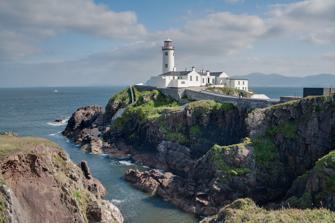
Building: Fanad
Country: Unknown
Year built: 1818
Peninsula in County Donegal, Ireland Lighthouse Fanad Head Light Fanad Lighthouse County Donegal Lough Swilly and Mulroy Bay Location County Donegal , Ireland Coordinates 55°16′34.6″N 7°37′54.2″W / 55.276278°N 7.631722°W / 55.276278; -7.631722 Tower Constructed 1817 (first) Construction masonry tower Automated 1983 Height 22 metres (72 ft) Shape cylindrical tower with balcony and lantern Markings white tower and lantern, red rail Operator Fanad Head Lighthouse Light First lit 1886 (current) Focal height 39 metres (128 ft) Lens 300 mm Range 18 nautical miles (33 km; 21 mi) Characteristic Fl (5) WR 20s. Ireland no. CIL-1580 Fanad (official name: Fánaid ) is a peninsula that lies between Lough Swilly and Mulroy Bay on the north coast of County Donegal , Ireland . The origin of the name Fanad derives from the Irish language word Fána for "sloping ground". It is also referred to as Fannet or Fannett in older records. There are an estimated 700 people living in Fanad and 30% Irish speakers. Fanad encompasses the parishes of Clondavaddog , Killygarvan and parts of Tullyfern and Aughinish. It measures approximately 25 km north–south measured from Fanad Head to the town of Ramelton and approximately 12 km east–west measured between the townlands of Doaghbeg and Glinsk. The southern boundary of Fanad has been the subject of some dispute over the centuries. In the 16th century, during the time of the MacSuibhnes as rulers of Fanad, it was stated that the territory of Fanaid stretched as far south as the River Lennon between Kilmacrennan and Ramelton. In 1835, the surveyor John O'Donovan referred to Rathmullan as the capital of Fanad, and he also refers to Clondavaddog as "the most northern parish of Fanaid" , suggesting that Fanad included parishes other than Clondavaddog. O'Donovan also noted that "The inhabitants of Inishowen state that Fanaid extends from Rathmeltan to Mulroy Lough, but the natives of the Parishes of Killygarvan, Tully and Aughnish, who considered themselves civilised, deny that they themselves are of the men of Fanaid" . It consists of small villages such as Tamney , Rossnakill and has a bordering village called Kerrykeel . Family names commonly recorded in Fanad since the mid-19th century include Blake, Callaghan, Cannon/Canning, Carr/Kerr, Coll, Coyle, Deeney, Doherty, Friel, Fealty, Gallagher, Martin, McAteer/McIntyre, McConigley/McGonigle, McGinley/McKinley, Shiels/Shields and Sweeney/McSwyne. Geology and geography Geological maps of County Donegal show rock alignments running south-west to north east across the Fanad peninsula. The underlying rock in the peninsula is mostly of Dalradian meta-sedimentary rocks, which have been exposed by weathering and erosion over the millennia There are areas of Granodiorite igneous rocks across the northern end of the peninsula from Ballywhoriskey to Fanad Head, but the greater part of Fanad consist of Middle-Dalradian Quartzite and some Pellite rocks with local occurrences of Schists and Tillites – the latter mostly concentrated around the northern inlet of Mulroy Bay . The cliffs around Fanad Head are of exposed Grandiorite, whereas the higher ground running south from Fanad Head to Portsalon is a band of Quartzite .  Knockalla Mountain is also formed of Quartzite. The landscape of Fanad has been shaped by geological processes which include the effects of periodic covering with ice sheets and glaciers as recently as 14,000 years ago. The retreat of the ice sheet had a major impact on Fanad and surrounding areas. It is speculated that much of Lough Swilly was may have been dry land which was flooded due to a rise in sea level within the last 10,000 years. Mulroy Bay may have been similarly formed at this time. The peat outcrops on the foreshore at White Strand north of Rathmullan contain the remainder of trees which were submerged by the advance of the sea in this area. Many of the beaches on the Fanad shoreline were formed at this time by glacial deposits which were subsequently reworked by the actions of waves and currents. In common with much of the rest of Ireland, the post-glacial landscape gradually changed with rises in temperature from open tundra to one dominated by forests of pine, oak, alder, hazel and birch, with breaks in the canopy on the edges of the intervening expanses of lake and bog. This was probably the landscape which greeted the earliest settlers who ventured along the coastline in the late Mesolithic Period, possibly about 5,000 BC. There is archaeological evidence of human occupation of coastal areas of Inishowen at Dunaff and west of Horn Head during this period and it is reasonable to assume that Fanad also saw some transient occupation at this time. The subsequent evolution of the landscape in Fanad probably owes more to human intervention than to natural forces, reflecting the shift from visits by Mesolithic hunters, fishers and gatherers to the introduction of primitive farming during the Neolithic period from 4,000 BC onwards. The tree-covered landscape of the Mesolithic period would have given way gradually to a more open countryside in arable areas, marking the beginning of the contemporary landscape of Fanad, with its mixture of arable land at lower levels, with scrub and gorse covered uplands, and bogs interspersed with occasional lakes and streams. History Mesolithic and Neolithic periods There is no specific evidence of human occupation of Fanad during the Mesolithic period (8,000–4,000 BC) though as noted already, it is reasonable to assume that there was some temporary occupation of coastal locations during this period. The earliest evidence of human settlement in Fanad is probably the existence of Megalithic court tombs in a variety of locations including Tyrladden, Drumhallagh Upper and Crevary Upper dating possibly from circa 4,000–3,500 BC. There are also portal tombs or dolmens from the Neolithic period including examples at Gortnavern south of Kerrykeel and above Saltpans on the Lough Swilly side of the peninsula. These are suggested as dating from circa 3,800–3,200 BC. Bronze Age and Iron Age Evidence of the occupation of Fanad during the Bronze Age (2,000 – 500 BC) continues in the form of tombs and related monuments. Three possible stone circles probably belonging to the Bronze Age have been identified near Rathmullan. Several cist burial sites which are thought to date from the Bronze Age were discovered in Fanad including a now destroyed group at a cairn at Killycolman near Rathmullan. Ring forts (Cashels) and ornately carved stonework are features of Iron Age Donegal (500 BC – 400 AD) including such major monuments as Grianan Aileach. Evidence of ring forts has been found in 35–40 locations in Fanad, principally in coastal locations on both the Swilly and Mulroy coasts. Early medieval period Bealoideas and the earliest records suggest that Fanad was originally occupied by the Corpraige from whom St. Colmcille's mother Eithne is said to have come. The Corpraige may have occupied a territory as far south as the River Swilly and Binswilly Mountain including Gartan. In the early 7th century, the Cenel Conaill , one of the tribes of Donegal said to be descended from Niall of the Nine Hostages (Gaelic: Niall Noigiallach) and who originated at Mag nItha in the Lower Finn Valley, started to expand into Fanad, possibly forcing the northward retreat of the Corpraige. All traces of the Corpraige had disappeared from the area by the 12th century. Congal Cennemigher Mac Fergus Fanad was high king of Ireland from 700 AD until his death in 710 AD. It is held that the royal seat of Cenel Connell power in Fanad was at Cashelmor in "between the waters" in the north-west of Fanad. The Cenel Conail were subsequently reduced in power by the expansion of the Cenel Eoghain from Inishowen during the 8th century, particularly following the battle of Clóitech in 789 when the Cenél Conaill withdrew to territories south of Barnesmore . With the reduction of power of the Cenel Conaill, the territory of Fanad came under the control of the O'Breslins who were descended from Congel Cennemigher's son.  During this era, there are records of attacks by Vikings on Fanad– specifically in Mulroy Bay at Kinnaweer near Milford in 921 AD. Late medieval period The power of the O'Breslins in Fanad lasted until sometime after 1263 when the Chieftains of Tir Conaill, the O'Donnells, granted the sub-chieftaincy of Fanad to the MacSweeneys (Gaelic: MacSuibhne) in return for their support of certain O'Donnell families in their struggle for chieftaincy of the clan. The MacSweeneys who were galloglasses, (mercenary warriors) from Scotland, were responsible for the building of the castle and the Carmelite Monastery at Rathmullan at the end of the 16th century. The MacSweeneys were also responsible for the building of the tower house at Moross on the upper stretches of Mulroy Bay in about 1532. 17th and 18th centuries The power of the MacSweeneys as Lords of Fanad ended with the Flight of the Earls in 1607 and the subsequent Plantation of Ulster , though they continued to hold some lands in Fanad as proprietors until the 1641 rising, following which all remaining MacSweeney lands were confiscated. The "hereditary commandery" of Fanad remains in the MacSweeney's families. Leabhar Clainne Suibhne Lands in Fanad were granted principally to servitors (Crown servants including veterans of the Nine Years War). Settlers noted in the 1654 Civil Survey include Richard Perkins at BelliclanmcCallen (sic), William and David Lyne at Bunintyne (Bunnaton?), John Rowly at Ballymastocker, Craveross (Croaghross?) and Magherawarden, Thomas Stewart at Carlan, Knockbrack and Drumfad, William Patton at Croghan, Colin and Patrick Campbell at Moross and Luke Ashe at Ballyhork. Some lands at Tullynadall were granted to the Provost and Fellows of Trinity College, Dublin. Rathmullan was initially granted to Sir Ralph Bingley but was soon passed to his son-in-law, Bishop Knox. Rathmullan was incorporated as a town and in 1618, Knox modified the Carmelite Friary to serve as a manor house. It remained as the residence of the Knox family until the late eighteenth century. Also notable at this stage was the building of the Church of Ireland in Rosnakill in 1693. Despite the plantation, Fanad retained its majority native population and Gaelic ways and Irish remained the principal spoken language of the peninsula – a situation that remained generally unchanged until the mid 19th century. The 18th century saw the introduction into Fanad of rural industry with a corresponding improvement in infrastructure. Rearing cattle commercially, herring fishing, flax growing and linen production came to feature in the local economy from the mid-18th century. 19th century By the early 19th century, manufacture of bent hats, shoes and kelp production were also evident. Rathmelton was a major focus of the linen industry and was stated to have had the largest bleaching green in Donegal during the late 18th century and early 19th century – a time of major prosperity in the town. It also thrived as a port at this time. However, linen and domestic shoe production went into decline by the 1820s and the herring fisheries had also declined. As a result, emigration became a greater feature of life as the local population increased. Improvements in local infrastructure and facilities during the early part of the 19th century included the construction of a lighthouse at Fanad Head in 1818 in response to the sinking of the frigate HMS Saldanah in Lough Swilly in 1804. A Workhouse was constructed at Milford about 1840 and a network of National Schools emerged, some sponsored by landlord and some by churches and religious organisations. The early 19th century also saw the building of Roman Catholic places of worship starting with the building of the chapel at Massmount near Tamney about 1780 on a site donated by the Pattons of Croghan. Further building continued throughout the period including a chapel of ease in Fanavolty circa 1840. In 1837, Samuel Lewis published a topographical dictionary which included the following contemporary description of the Parish of Clondavaddog: CLONDEVADOCK, or CLONDEVADOGUE, a parish, in the barony of KILMACRENAN , county of DONEGAL, and province of ULSTER, 15½ miles (N. by E.) from Letterkenny; containing 9595 inhabitants. This parish, which comprises, according to the Ordnance survey, 27,367¼: statute acres, of which 627¾ are water, is situated on the north-western coast; it comprehends the greater part of the peninsular district of Fannet, or Fanad, extending northward into the ocean, and terminating in the points called Maheranguna and Pollacheeny. The surface is for the most part occupied by mountains of considerable altitude, among which Knockalla is 1196 feet above the level of the sea: these are separated by deep and narrow vales, of which the soil is tolerably good, consisting of a brown gravelly mould, sometimes inclining to clay, on a basis of white gravel, brownish or reddish clay, slate of various colours, and sometimes soft freestone rock. The parish contains about 60 quarter lands of good arable and bad pasture, with much waste and barren land: many acres have been covered and destroyed by the shifting sands. The point of Fannet is in lat. 55° 15' 50" (N.) and lon. 7° 39' (W.): it is on the western side of the entrance of Lough Swilly, and a lighthouse has been erected on it, of which the lantern has an elevation of 90 feet above the level of the sea at high water; it consists of nine lamps, displaying a deep red light towards the sea, and a bright fixed light towards the lough or harbour, and may be seen in clear weather from a distance of 14 nautical miles. The seats are Croohan House, the residence of R. H. Patton, Esq.; Greenfort, of H. Babington, Esq.; and Springfield, of M. Dill, Esq. The living is a rectory and vicarage, in the diocese of Raphoe, and in the patronage of the Provost and Fellows of Trinity College, Dublin: the tithes amount to £463.5.4½. The glebe-house was built by aid of a loan of £100 from the late Board of First Fruits, in 1795; the glebe comprises 240 acres, of which 160 are uncultivated. The church is a plain structure, towards the repairs of which the Ecclesiastical Commissioners have recently granted £371.10.3. The R. C. parish is co-extensive with that of the Established Church, and contains two large chapels. There are five schools, one of which, the parochial school, is partly supported by annual donations from the rector and the late Col. Robertson's school fund. In these about 250 boys and 130 girls are instructed; and there are two pay schools, in which are about 70 boys and 11 girls, and five Sunday schools. The landscape evolved to reflect the development of local estates during this time. The existence of picturesque seascapes induced many local landowners to site "big houses" in parkland settings overlooking Lough Swilly and Mulroy Bay. In addition to the great houses listed by Lewis, other notable houses built during this era included Drumhalla House (1789) by Dr. Knox, Fort Royal in Rathmullan (1807) by Charles Wray, Rathmullan House (1820) by Lt. Col. Knox of Prehen and Glenalla House (1810) north of Rathmullan which was built by the Hart family. The 19th century was furthermore a time of great change and upheaval in farming practice. In the first half of the century, many landowners began to introduce "improvements" to their holdings which effectively saw the end of the clachans and the old ways of farming based around the old Rundale system. The farm landscape of Fanad as we know it today, with small individual holdings and regularised boundaries was imposed from the 1830s onwards, often against the wishes of the tenant farmers. The introduction of these "improvements" saw the demise of some major centres of population in Fanad including the well established large villages of Doaghbeg and Glinsk. Emigration continued and grew as a response to the significant growth in population, and in response to the famine and food shortages including the Great Famine of the late 1840s. Fanad's population, which was estimated possibly about 4,000 in 1766, was 10,344 and rising in 1841. However, it had fallen to 8,244 by 1851 and continued to decline to a figure of 5,778 in 1891. Rural tourism emerged about this time – Fanad features in an 1849 traveller's guide which notes, inter alia, that There are a few more romantic spots than Ramelton and its vicinity. The town contains three Presbyterian meeting-houses, a Methodist chapel and a church: the Roman Catholic chapel is at some distance. There are corn mills and stores, a brewery and a bleach green. Although there is no pier, some exports are made in such small vessels as sail up the harbour.  Ramelton contains some good houses and two small inns at which cars can be hired......  Rathmullan, in its single street, church, battery and some vestiges of ecclesiastical and castellated ruins offers but little to arrest the attention of the traveller...Milford contains one or two public houses, a few shops, some respectable dwellings and in its vicinity a union workhouse.....The village of Rosnakill will not detain the traveller, it chiefly consists of poor cabins but it contains the parish church, some small retail shops and one or two public houses.......A good inn at Ballyvicstocker, one of the most lovely of all our sea bays and which is admirably suited to bathing, and where B. Barton Esq., the proprietor of the Greenfort Estate and one or two others have built comfortable villas, together with good roads from Ramelton and Rathmullan would tend to induce strangers to visit Fanad . The second half of the 19th century witnessed a developing infrastructure of schools and other public buildings in the area. By c. 1858, schools had been established in a number of locations including Ballymichael, Doaghbeg, Ballyhiernan, Cashel Glebe, Tullyconnell, Croaghross, Leatbeg, Ballina, Muineagh, Drumfad and Glenvar. There was also a coastguard stations, police barracks and a dispensary and session house at Tamney. The second half of the 19th century was marked by the killing of Lord Leitrim in 1878, who was assassinated by three men named Neil Shiels, Michael McElwee and Michael Heraghty. One of the major local landowners in Fanad and a man much reviled for his strictness in his dealing with his tenants, Leitrim held much of the northern part of Fanad, with holdings stretching from Glinsk to Doaghbeg. The time of Leitrim's death coincided with the Land War which ended the era of landlord domination of Fanad. In the decades that followed and with the passing of various Irish Land Acts, ownership of much of the land in Fanad passed from landlords to their tenant farmers. Other major landowners whose lands passed into the ownership of their tenants included the Bartons who owned large tracts and land in and around Portsalon, Henry Letham whose holdings were principally on the Mulroy side of the peninsula, north of Kerrykeel and Thomas Norman whose lands were situated around Tamney and Rosnakill, immediately north of Henry Letham's holdings. 20th and 21st centuries During the first half of the 20th century, Fanad, in common with other coastal areas of Donegal, settled into a pattern of subsistence farming. Employment outside of agriculture was very limited, leading to continuing high levels of migration both permanent and seasonal, some overseas to the UK and to the US, and some to cities in Ireland including Derry and to a lesser extent, Belfast and Dublin. The drop in population continued, with the population recorded as 2,846 in 1961 approximately a quarter of that recorded in the 1840s. The 2006 census recorded a combined population of 2,131 for the electoral districts of Carrowkeel, Rosnakill, Fanad North and Fanad West. By this time, farming had declined significantly with limited livestock rearing as the main component of local agriculture. Local rural industry had grown to some extent with fish farming in Mulroy Bay and in Lough Swilly as the main local source of employment, albeit for a time in the late 20th century and early 21st century, construction was arguably [ original research? ] a major source of local income reflecting the increase in the provision of holiday homes and a general upgrading of the local housing stock and infrastructure both in Fanad and in other areas of Donegal. A notable addition to the local infrastructure was the construction of a major road bridge at the northern end of Mulroy Bay in 2009, allowing for improved access from Fanad westwards to Carrigart, Downings and other towns and villages along the northern coast. Tourism also provided some limited seasonal employment. Some consolidation of local facilities has occurred over the last half century, reflecting the decline in population. There has been a consolidation of the National School network into a small number of larger facilities. Many local shops have closed, partly due to the population decline but also arguably due to the greater mobility of the population who now have the option to shop at the larger centres of population e.g. Letterkenny. [ original research? ] Sport The local association football club , Fanad United , play in the Ulster Senior League . They are the league's most successful club, having won fourteen titles. At national level they have won both the FAI Intermediate Cup and the FAI Youth Cup . The local GAA club is Fanad Gaels (Gaeil Fhánada). People Neil Blaney , politician See also Lighthouses in Ireland References